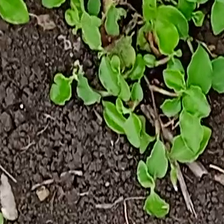
Weed species: Kena_(Commplina_benghalensio)